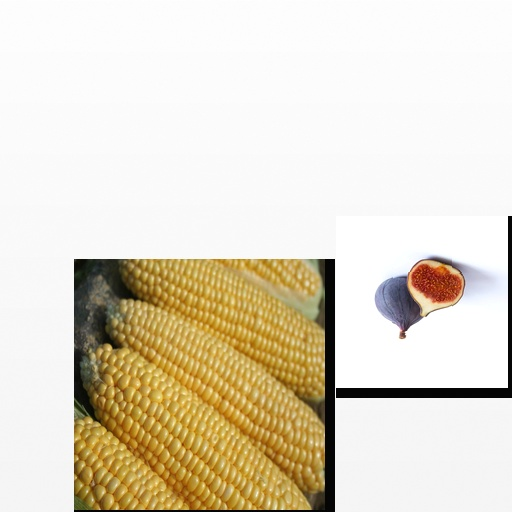
Food items: fig, corn